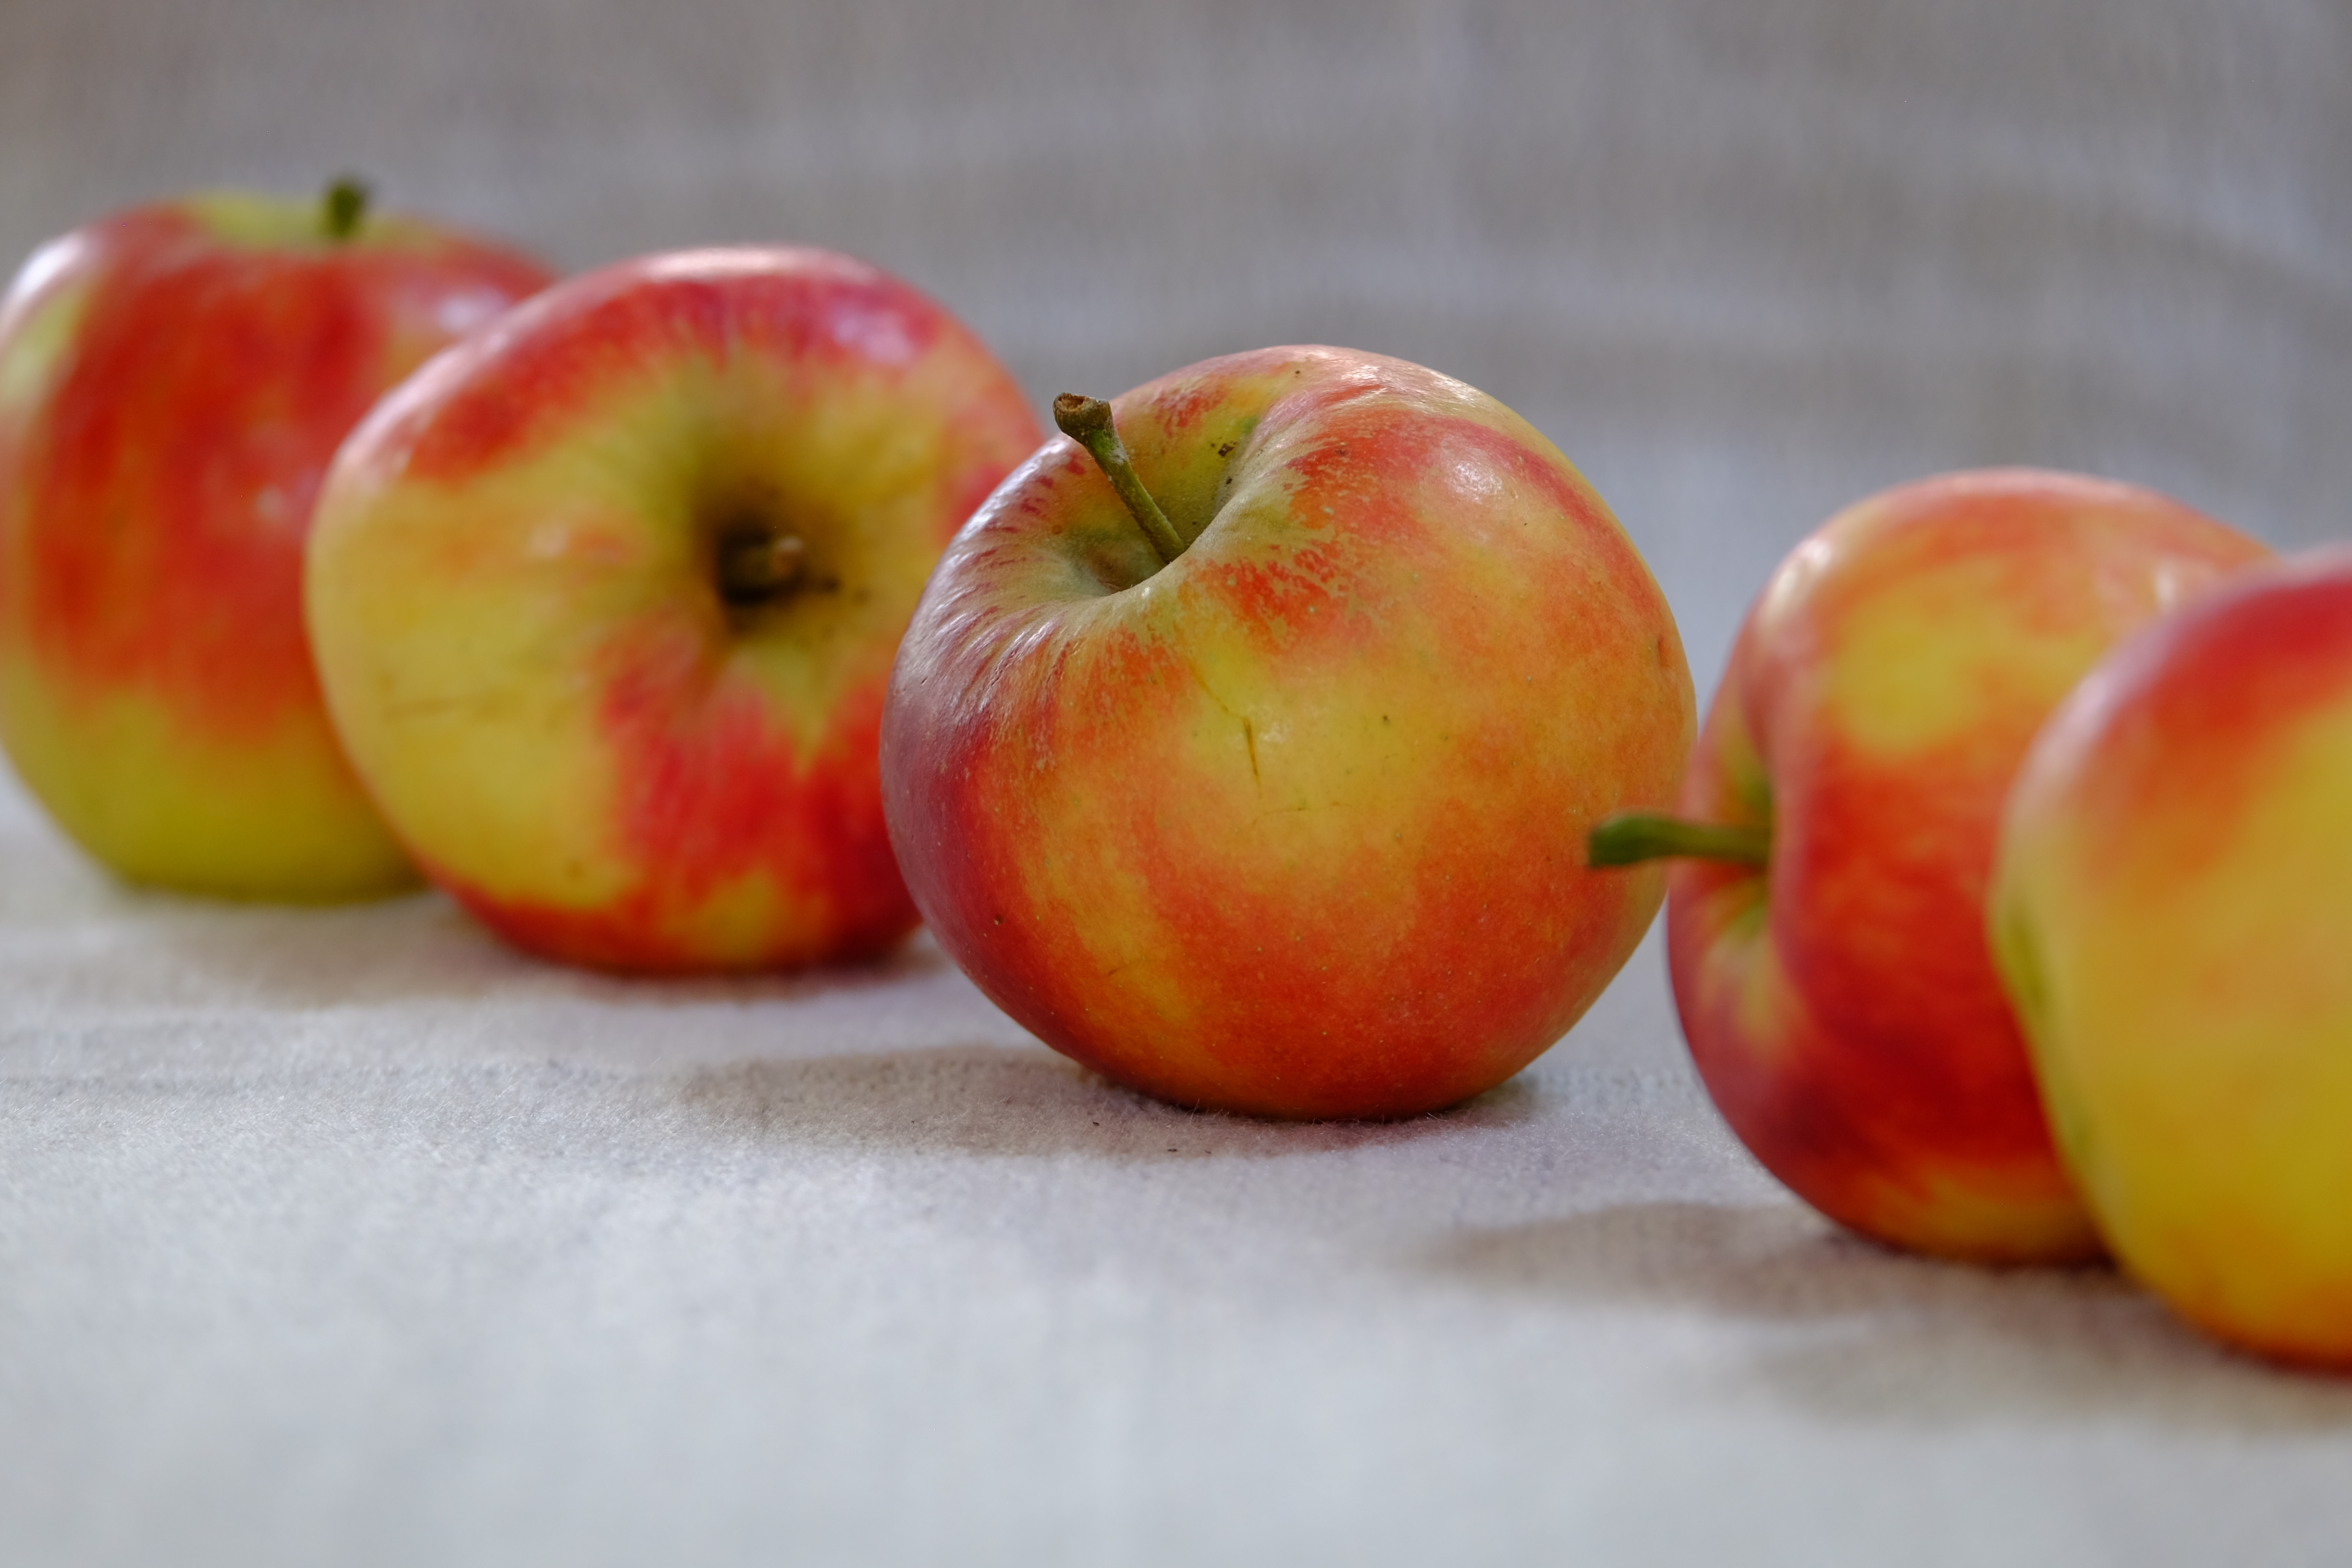
fruit, apple, produce, natural foods, local food, food, peach, diet food